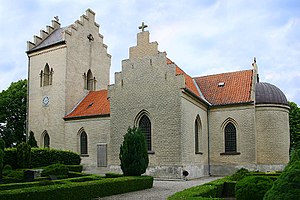
Sæby Kirke (Lejre Kommune)
Sæby Kirke
Sæby Kirke er en kirke i Sæby Sogn i Lejre Kommune.